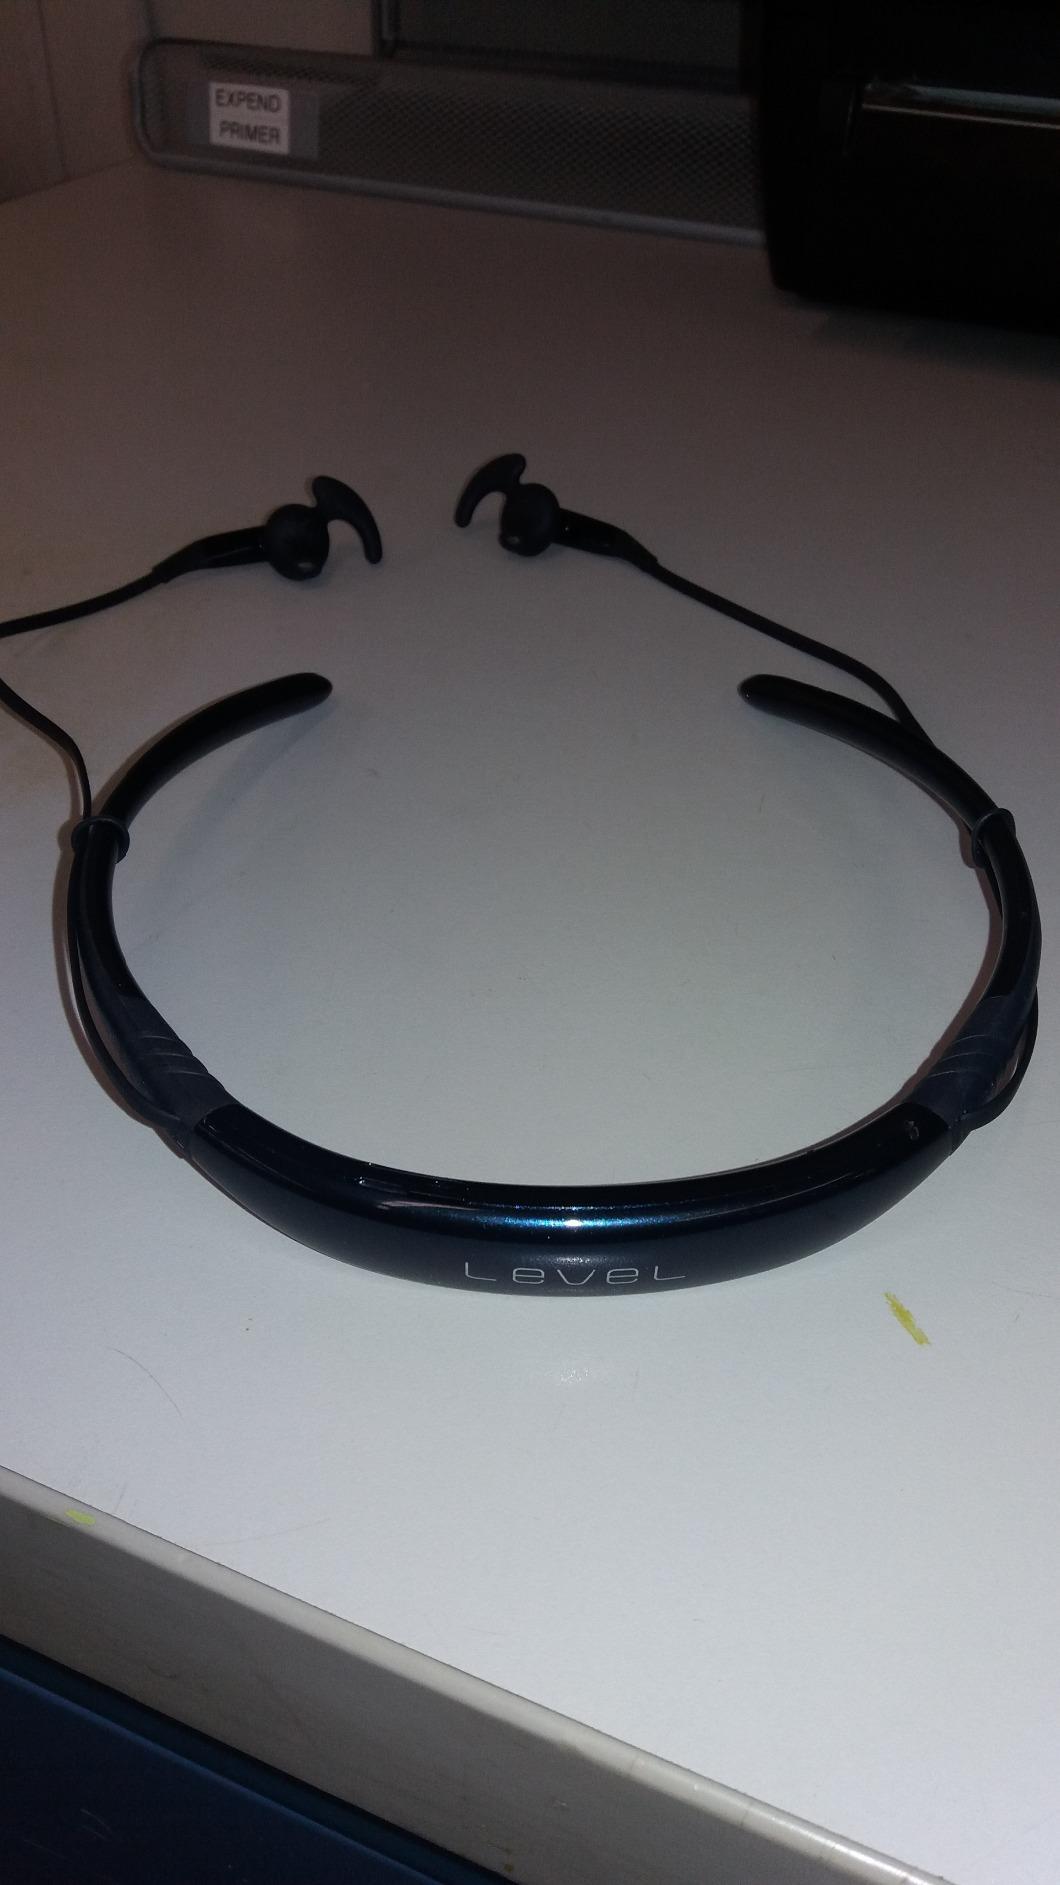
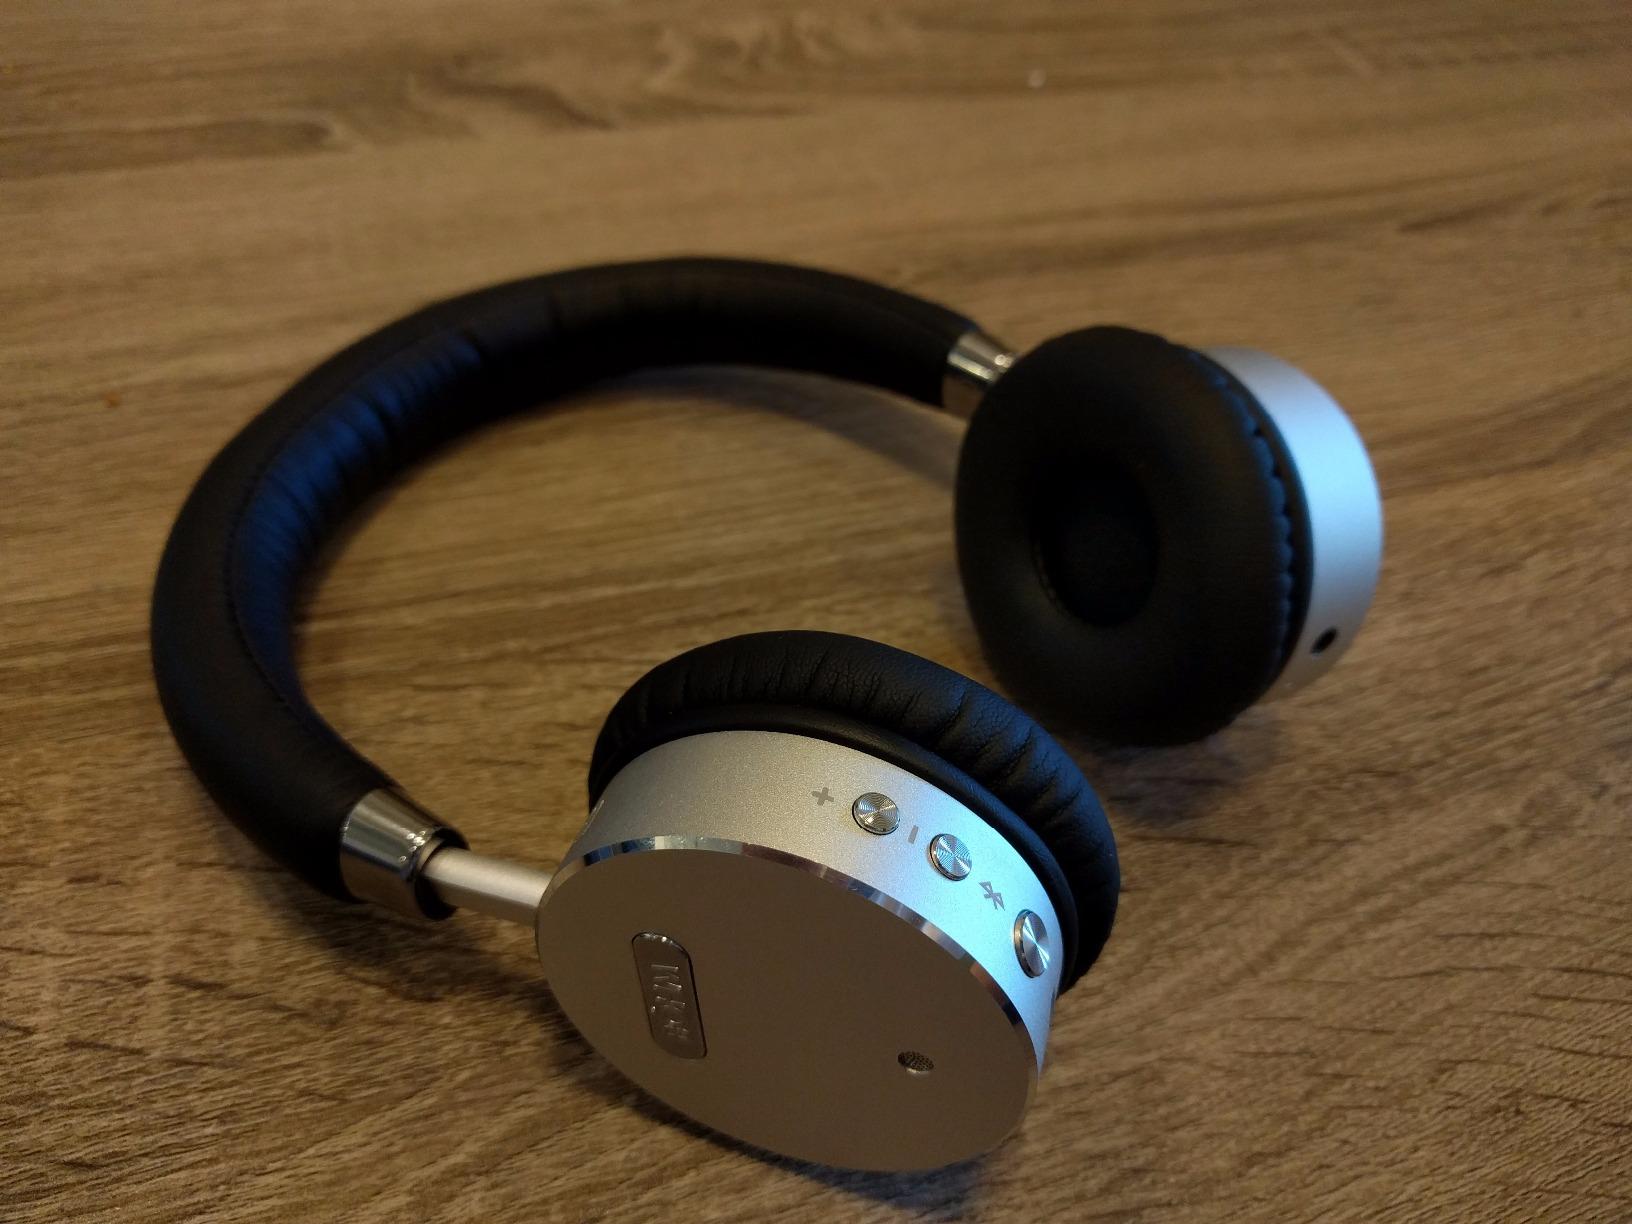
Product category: headphones
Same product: no